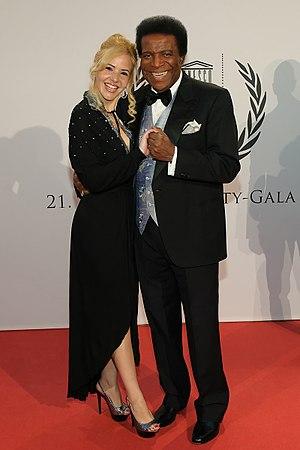
Roberto Zerquero Blanco est un chanteur et acteur allemand.